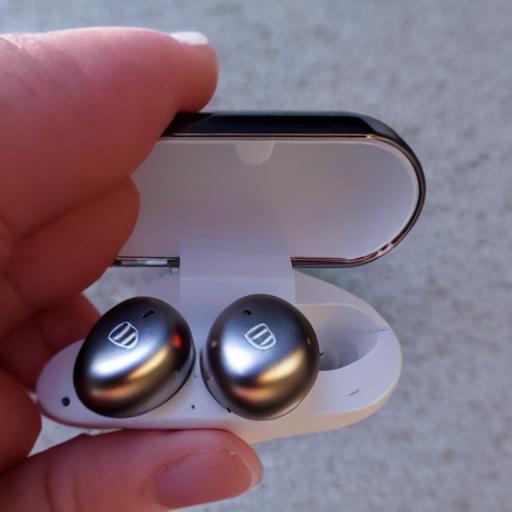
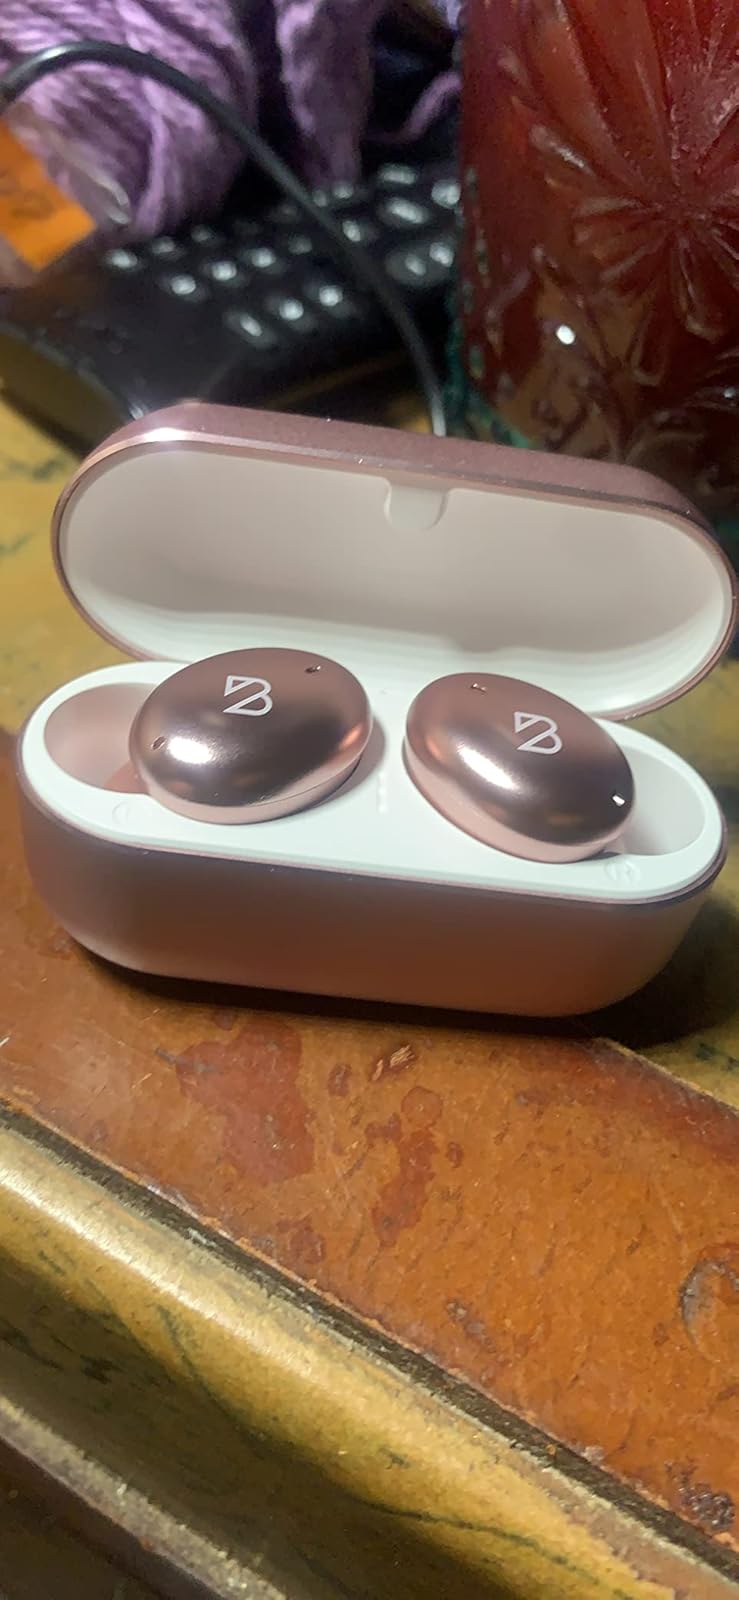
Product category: earbuds
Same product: no